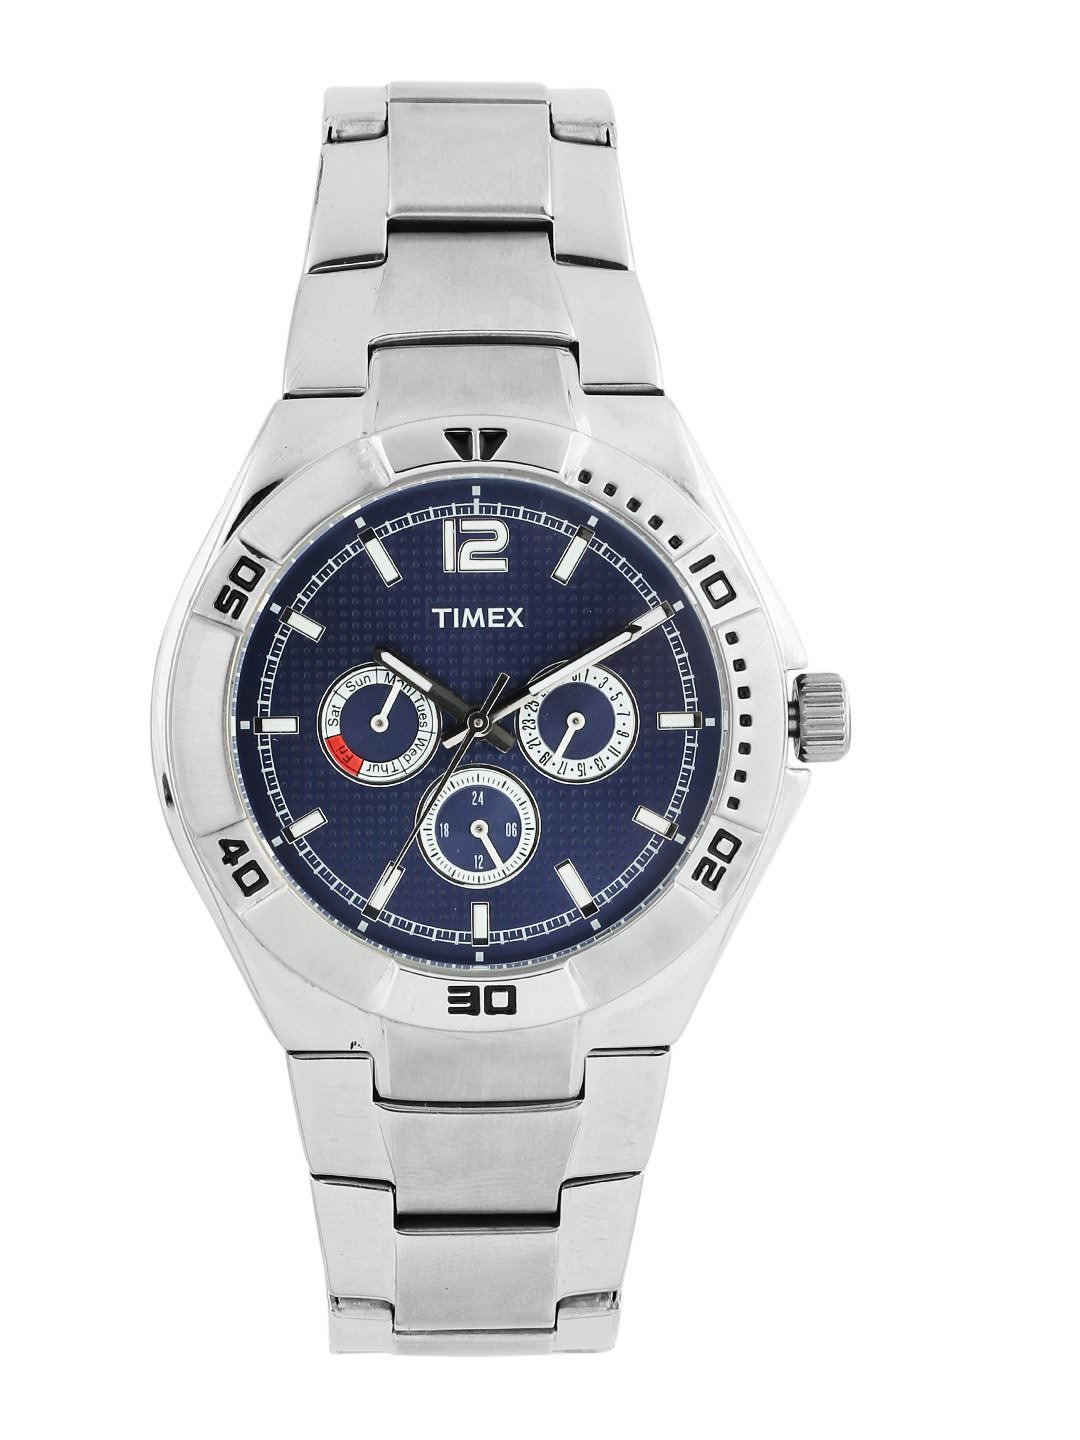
Timex Men Blue Dial Chronograph Watch
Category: Accessories / Watches / Watches
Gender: Men
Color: Blue
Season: Winter 2016
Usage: Casual